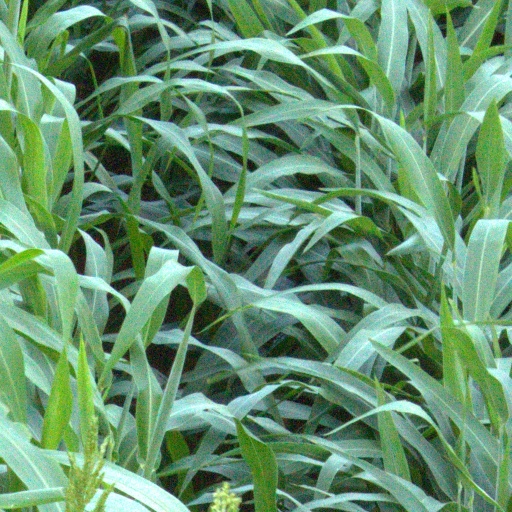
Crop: sorghum